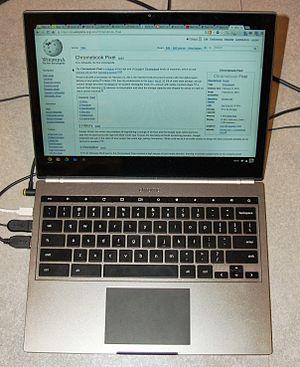
"Le Chromebook est le nom donné par Google aux ordinateurs portables fonctionnant sous le système d'exploitation Chrome OS. Ces appareils sont destinés principalement à exécuter différentes tâches avec pour interface le navigateur web Google Chrome. La plupart des applications et de leurs données résident dans le ""cloud"" plutôt que sur l'appareil lui-même. Pour cette raison, les Chromebooks sont généralement proposés avec un espace de stockage local bien plus petit que les ordinateurs portables habituels. Leur puissance de calcul est elle aussi généralement inférieure, ce qui n'empêche pas d'en faire des appareils suffisamment performants pour un grand nombre de tâches grâce à leur mémoire flash.